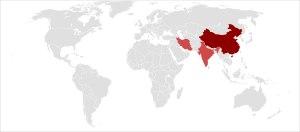
Telegram Messenger est une application de messagerie sécurisée hébergée sur le cloud. L'application gratuite est disponible sur smartphone ainsi que sur ordinateur et en tant qu'application web. Les utilisateurs peuvent échanger des messages, photos, vidéos et documents sans limite de taille.